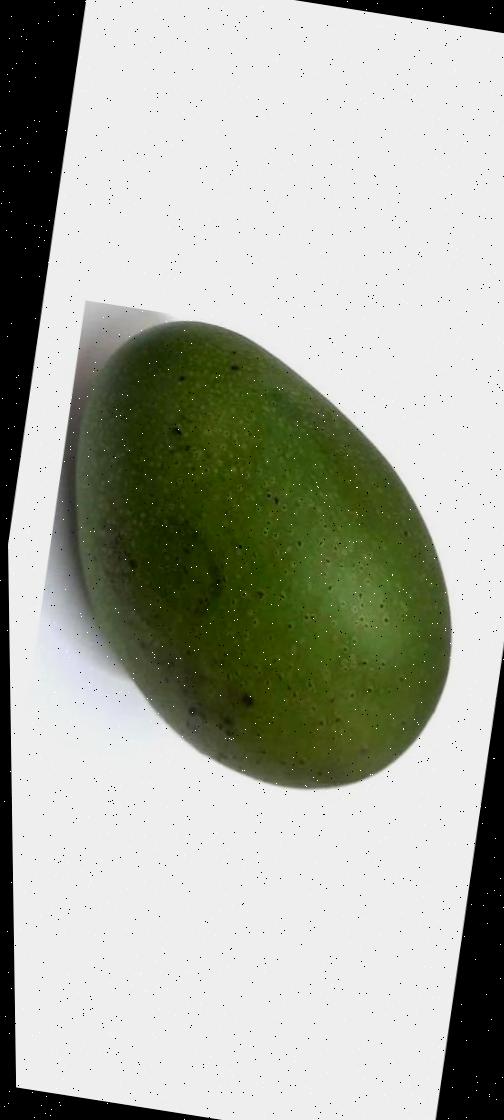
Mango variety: Ashshina Zhinuk